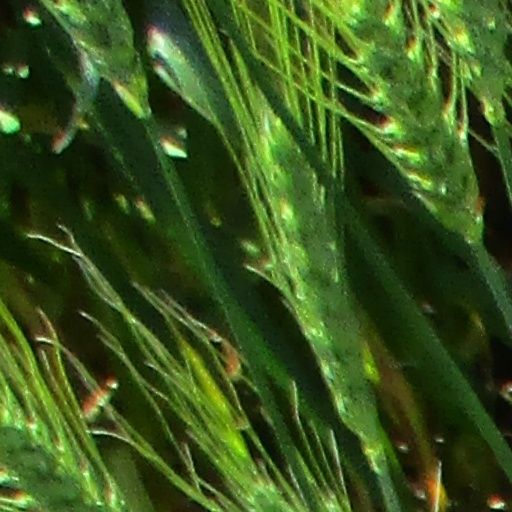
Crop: wheat